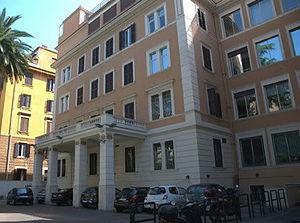
L'université Guglielmo-Marconi, ou plus simplement l'université Marconi, est une université privée italienne, fondée en 2004.